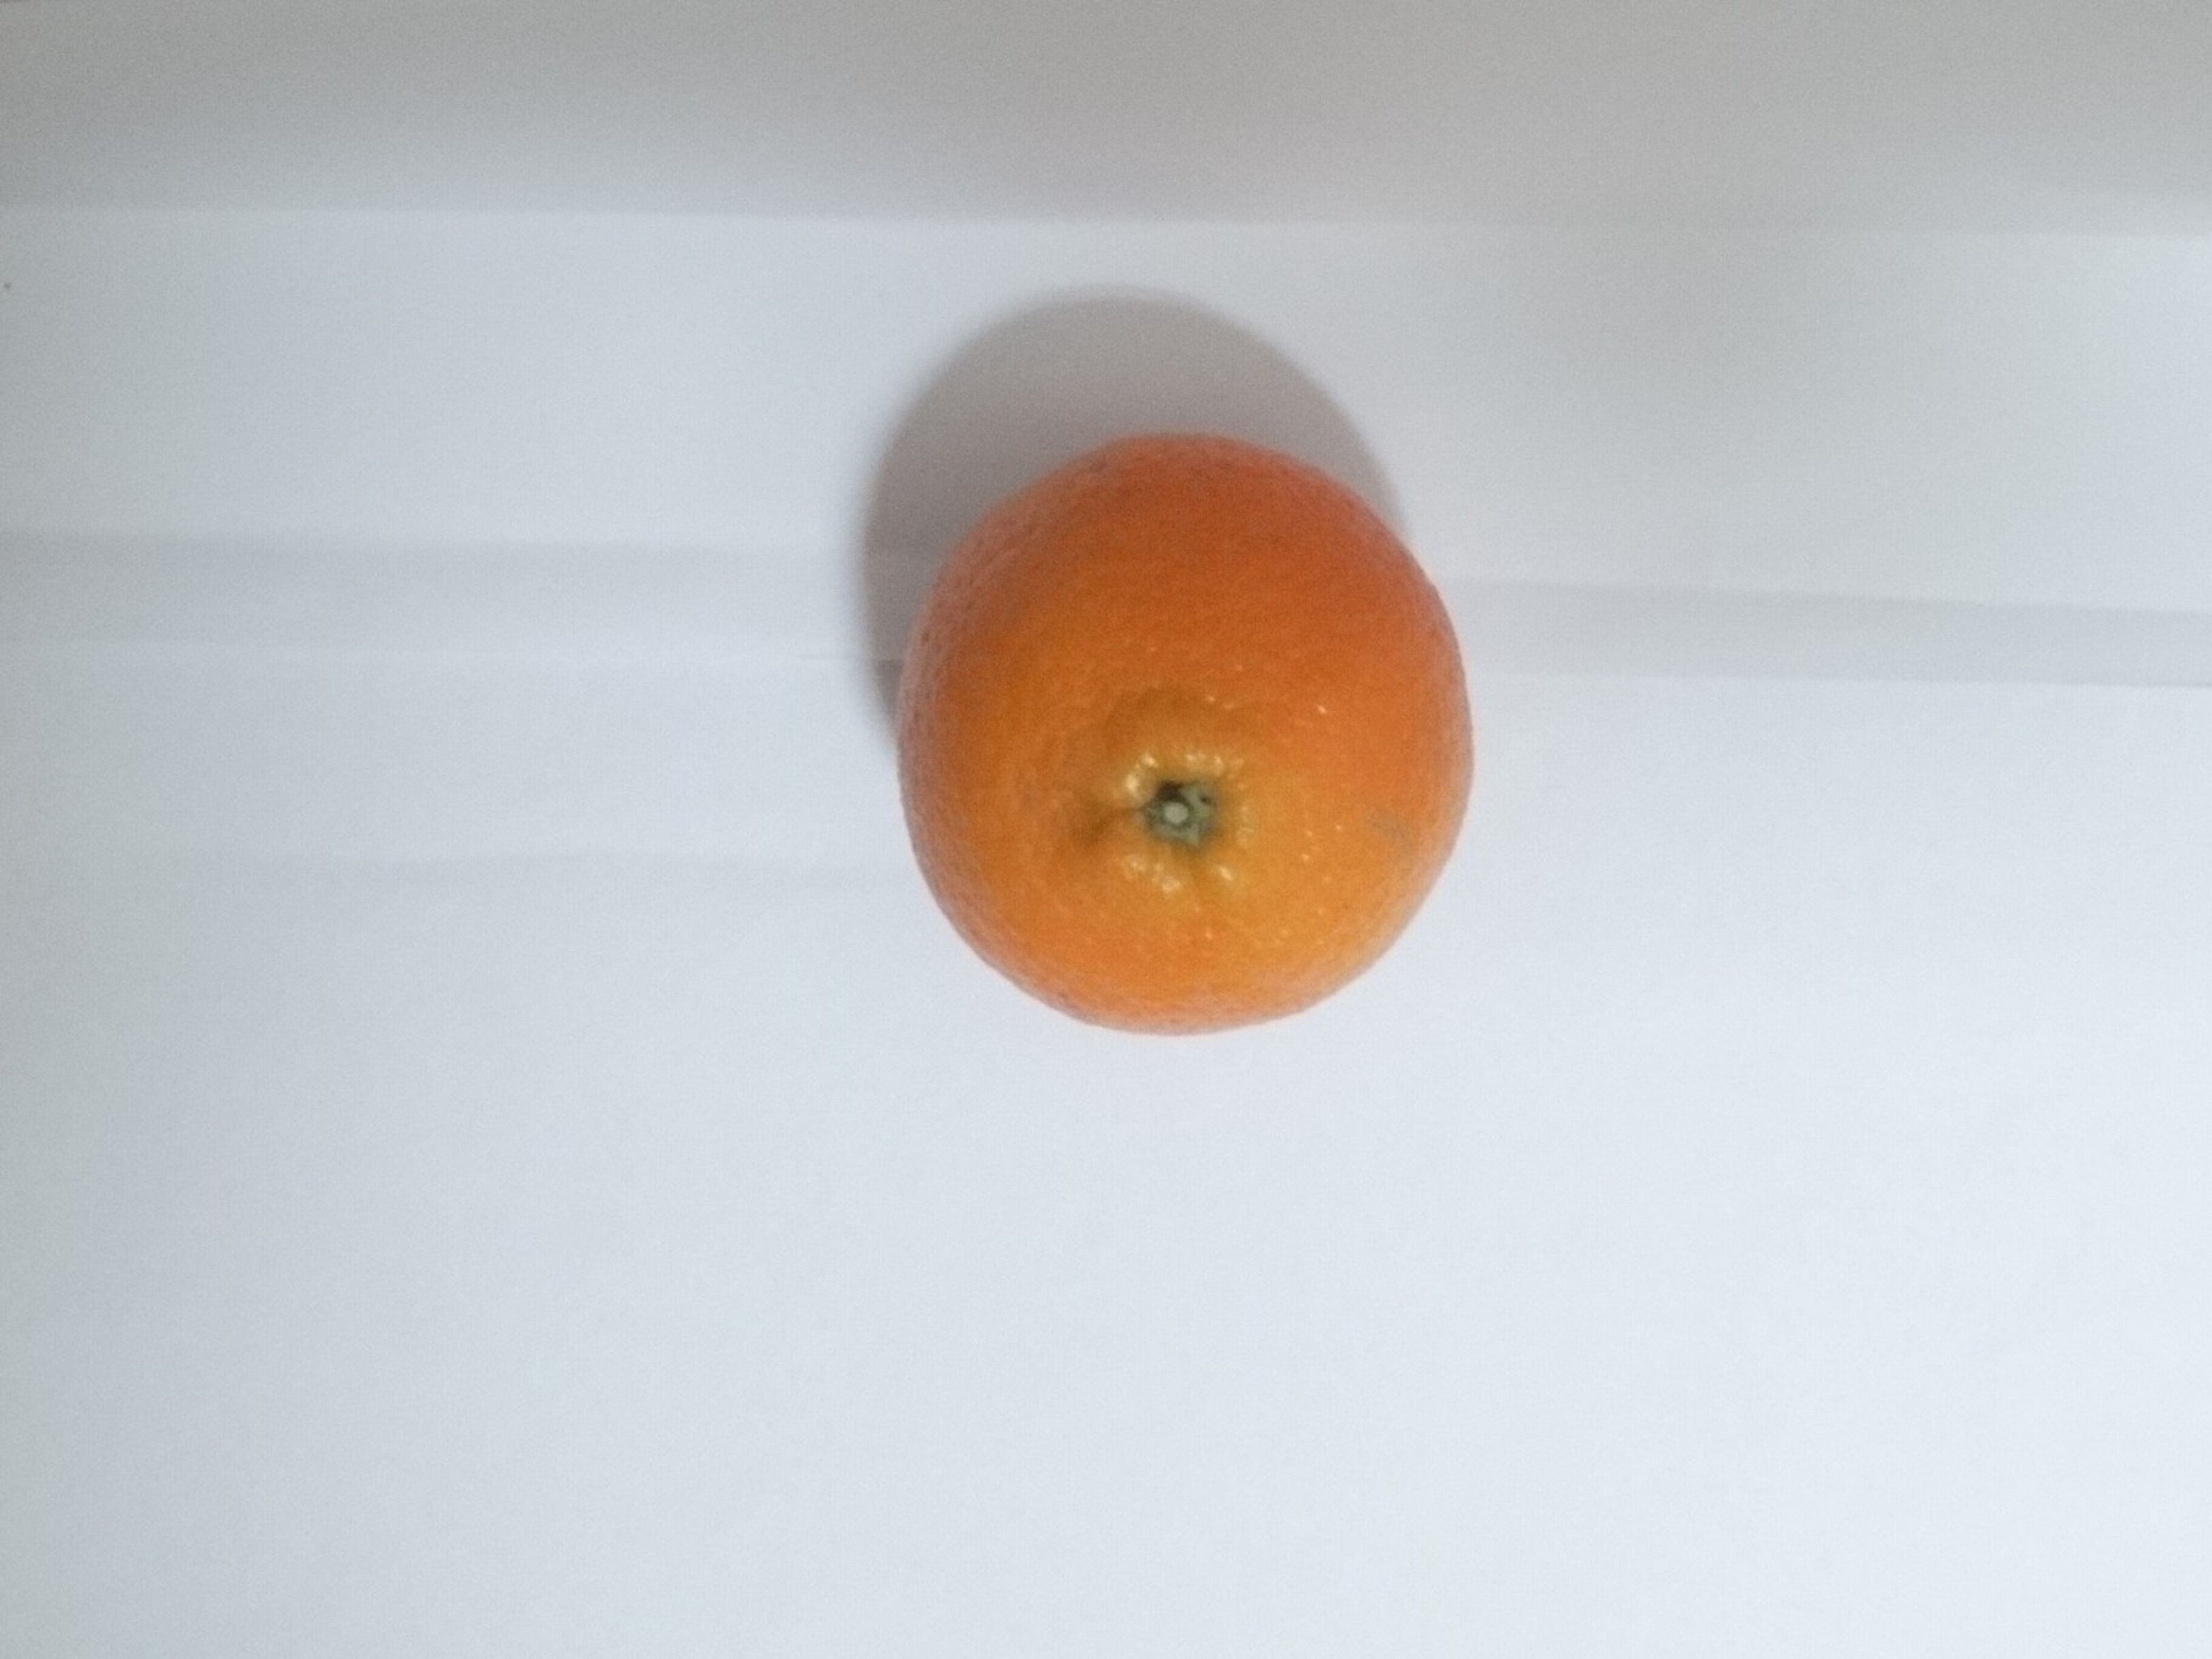
Citrus fruit variety: tankan